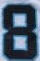
Number: 8